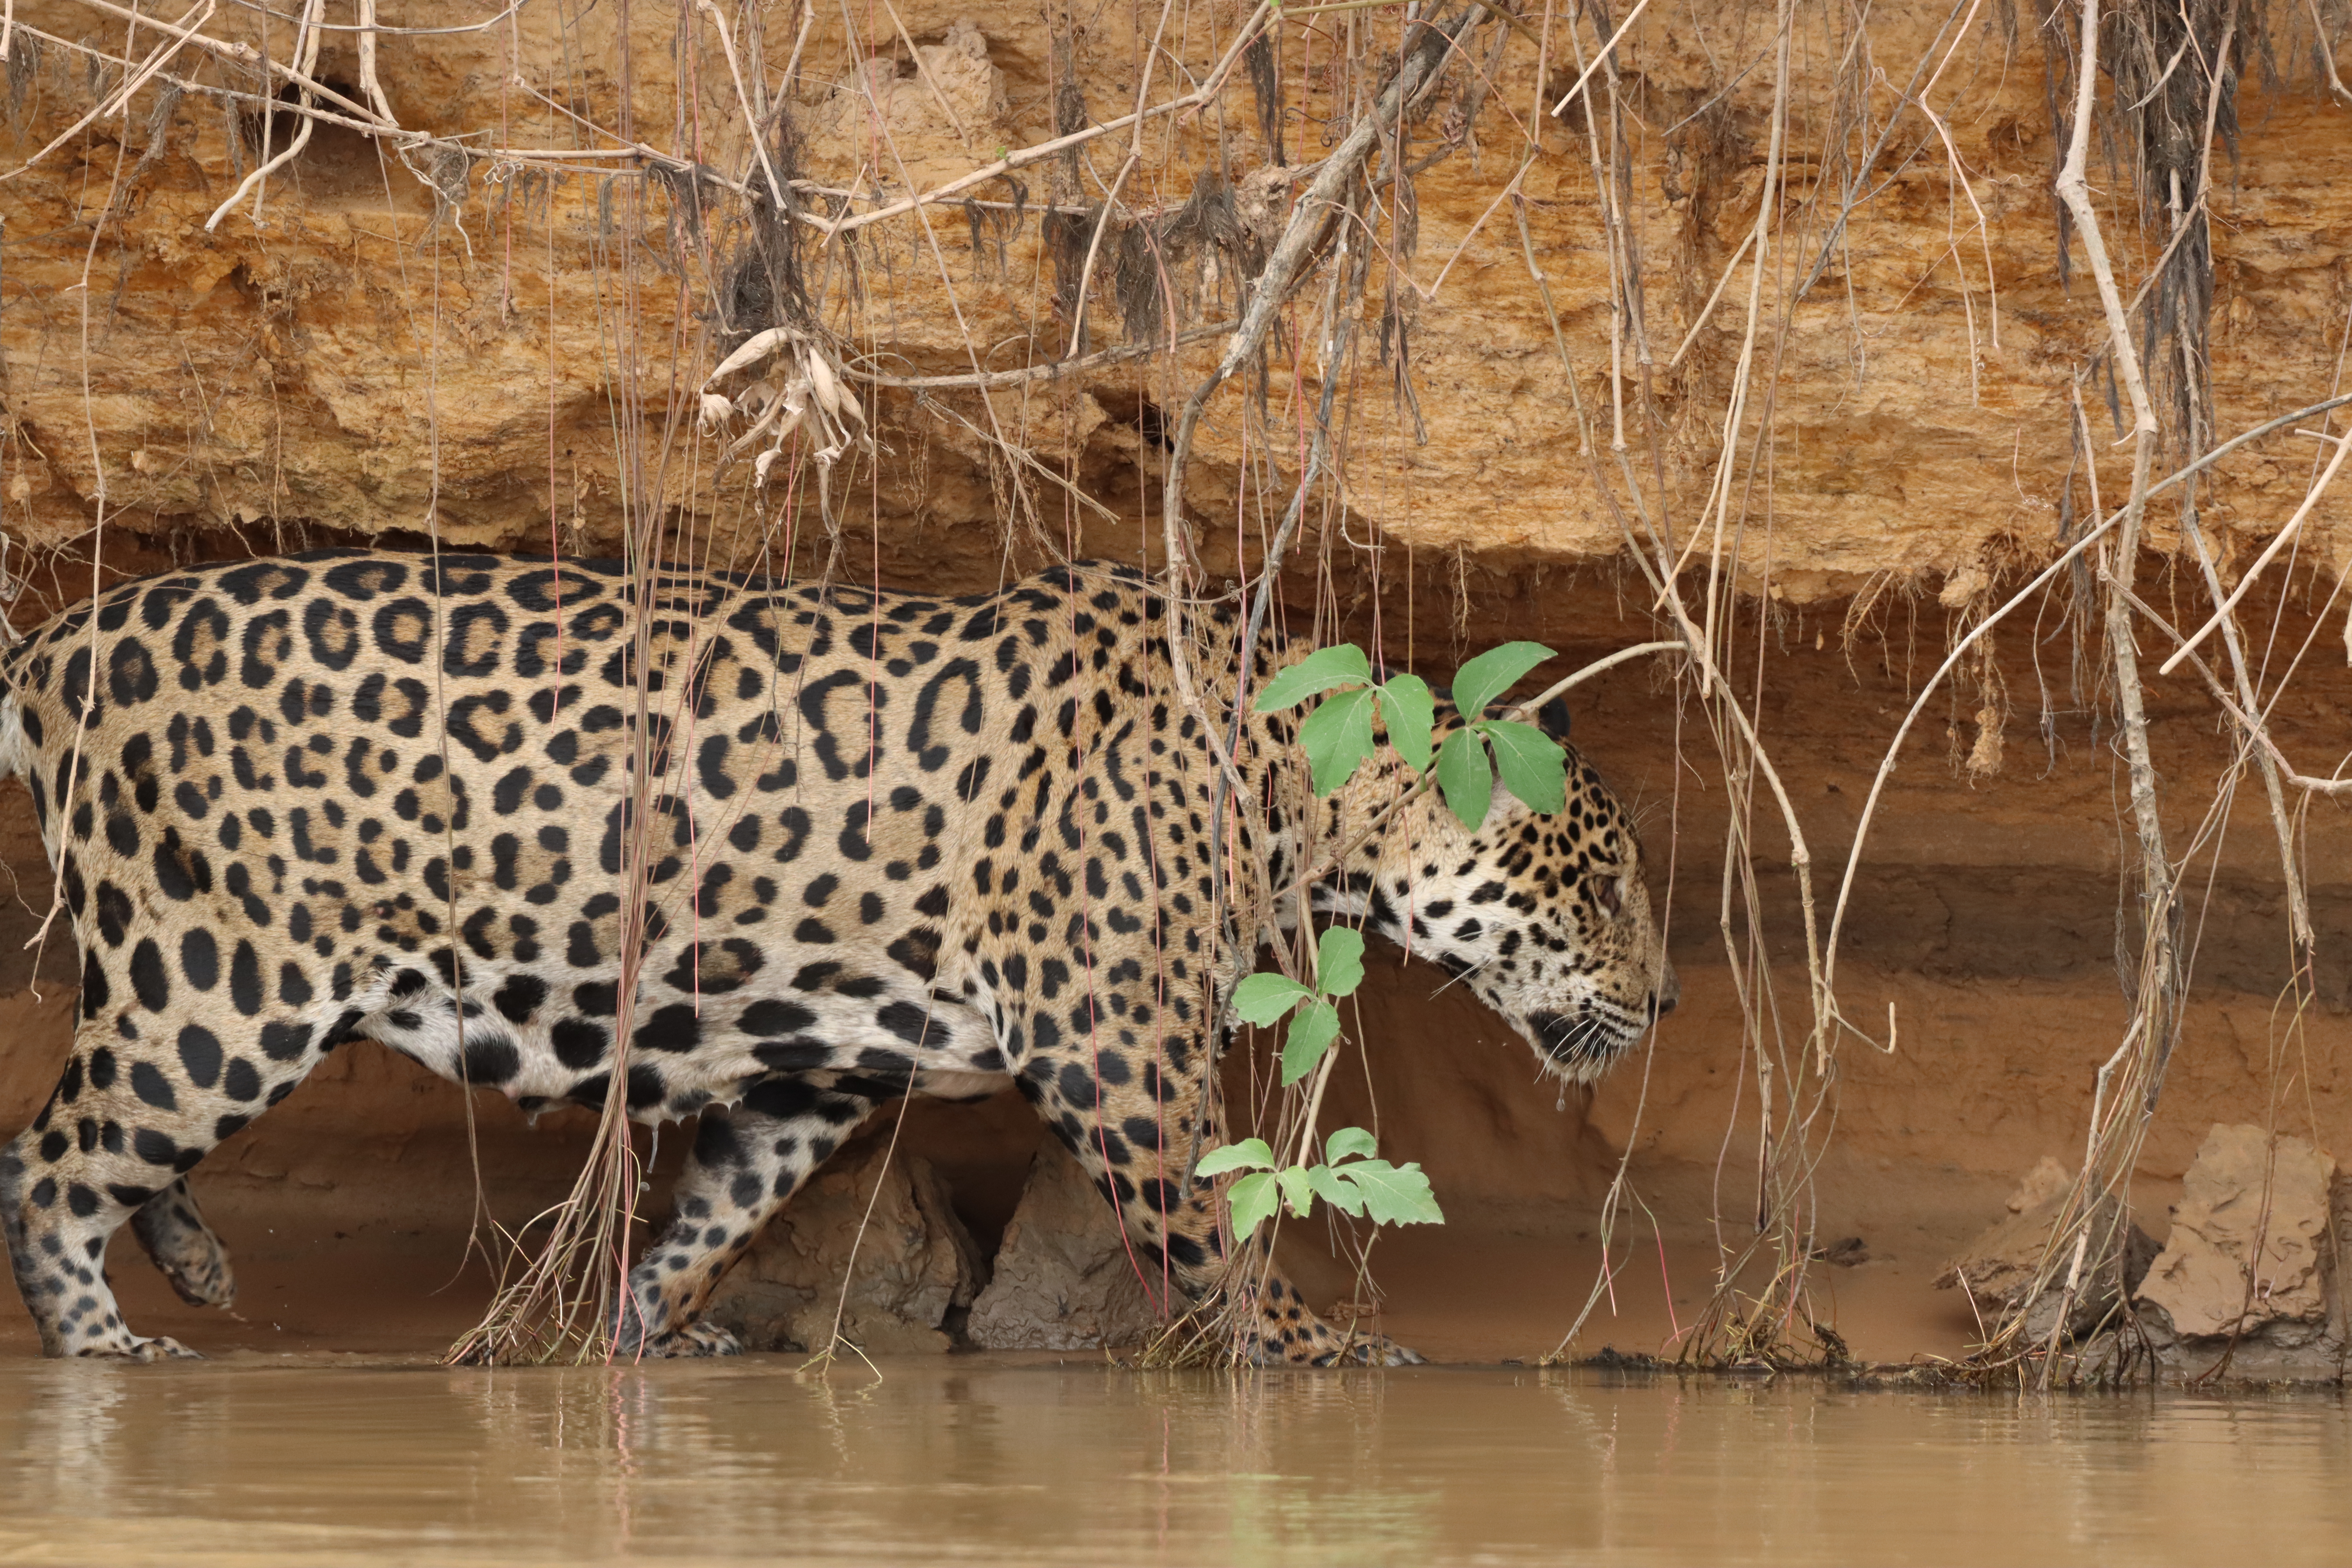
Jaguar: Solar